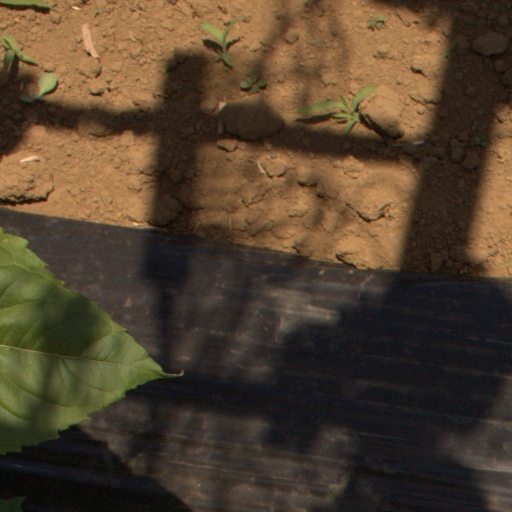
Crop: Jerusalem artichoke